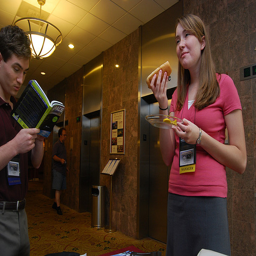
A man reading a book in front of a lady with food.
Girl eating a sandwich while a boy is reading a book.
Two people standing around with one holding a plate of food and the other reading a book.
A woman holding a hot dog next to a man holding a book.
A man reads a book and a woman eat a hotdog.